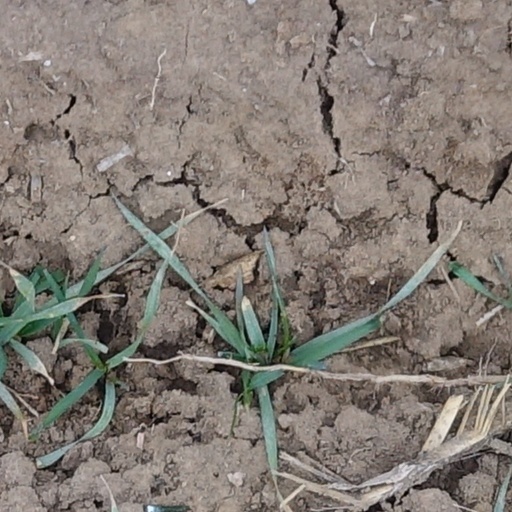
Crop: wheat